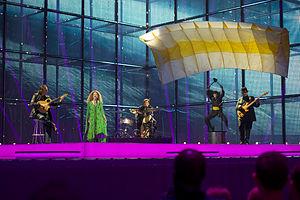
La Géorgie a participé au Concours Eurovision de la chanson 2014 à Copenhague, au Danemark.